Richmond, Virginia

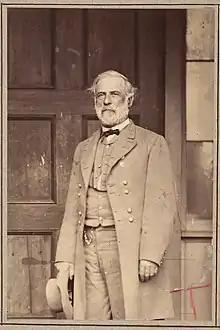
Robert E. Lee at his home in Richmond (1865)

After the first permanent English-speaking settlement was established at Jamestown, Virginia, in April 1607, Captain Christopher Newport led explorers northwest up the James River to an inhabited area in the Powhatan Nation.